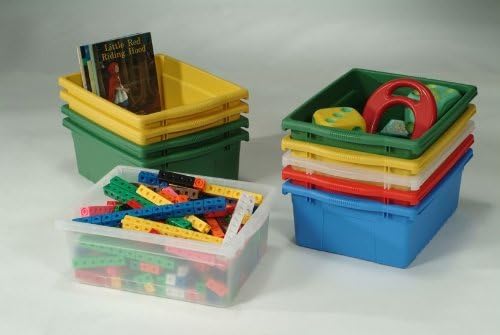
Royal Open Tub - Blue
Category: Tools & Home Improvement
We are proud to announce that we have introduced recycled content into our current line of the Royal Tub Family. The following colors Red, Blue and Green now contain 50% recycled milk testing bottles. Lifetime warranty. Fits into most Copernicus products. Large label area on front. Color: Blue. Dimensions: 15'L x 12'W x 6'D.
Features: Copernicus Educational Product CC4068-B Royal Open Tub - Blue